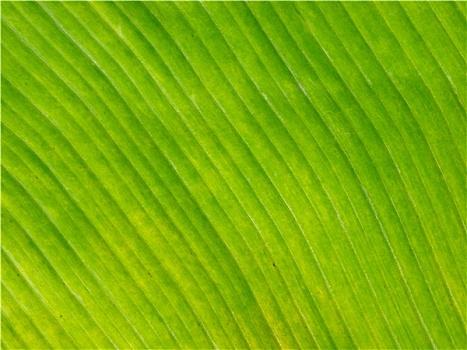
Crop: unknown
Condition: banana